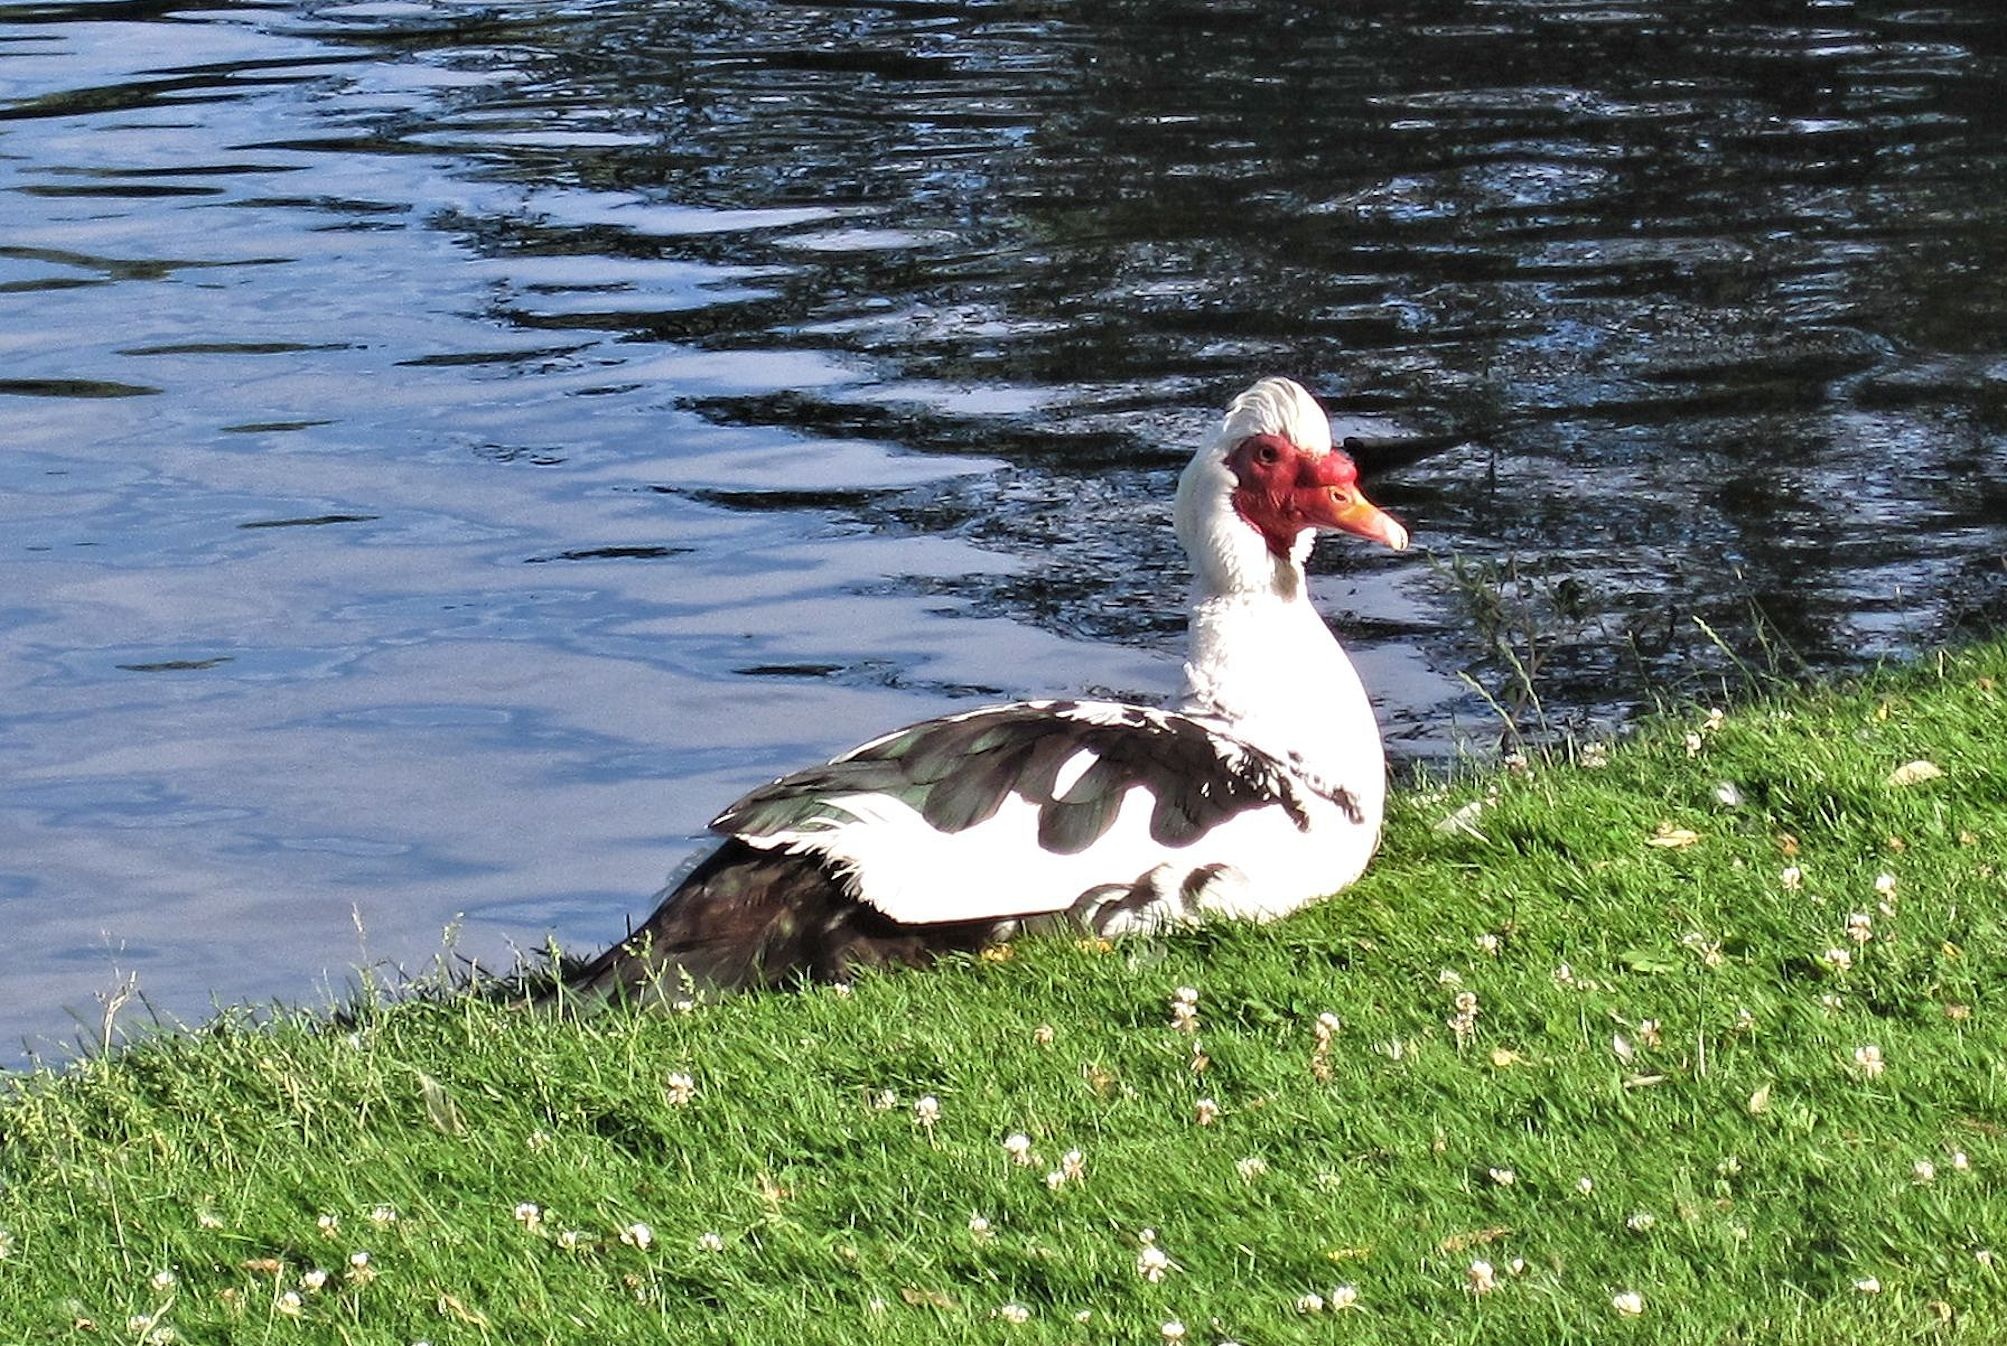
bird, wildlife, beak, fauna, stork, duck, canada, goose, vertebrate, ontario, waterfowl, water bird, muscovy duck, ducks geese and swans, seaduck, ciconiiformes, creole duck